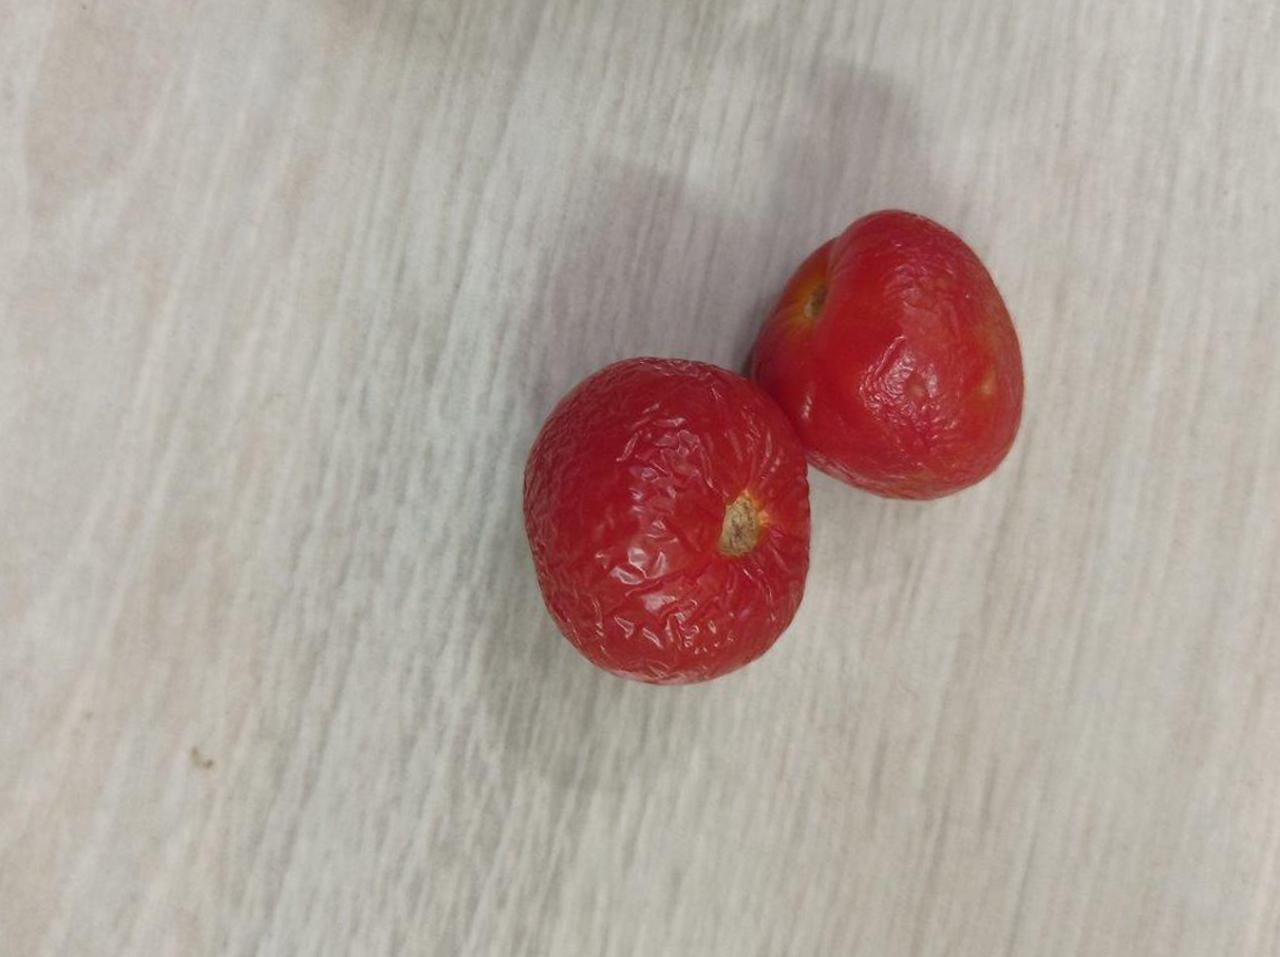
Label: Rotten